North Korea–United Kingdom relations

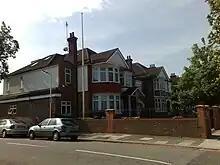
North Korean embassy in London, United Kingdom.

North Korea-United Kingdom Relations are the bilateral relations between North Korea and the United Kingdom.